Guangxi Massacre

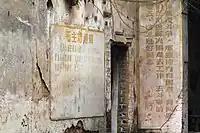
Wuxuan County of Guangxi, where cannibalism was prevalent during the Cultural Revolution. The image shows the quotations from Chairman Mao Zedong on a street wall of Wuxuan.

Beginning 1981, at least three investigation teams were sent to Guangxi by CCP leaders in Beijing, including Hu Yaobang (then Chairman and General Secretary of the CCP) and Xi Zhongxun. The investigation teams were led by Li Rui, Zhou Yifeng (周一峰) and other senior officials from the CCP central leadership. In a span of approximately five years, the Guangxi Zhuang Autonomous Regional Committee of the Chinese Communist Party was re-organized and over 100,000 local officials were tasked with investigating and resolving the remaining issues from the Cultural Revolution. Between 1986 and 1988, the Guangxi CCP Regional Committee composed the "Archives about the Cultural Revolution in Guangxi", which were later published as the "Secret Archives about the Cultural Revolution in Guangxi" in the United States in 2016 (and its "Supplement" in 2017).